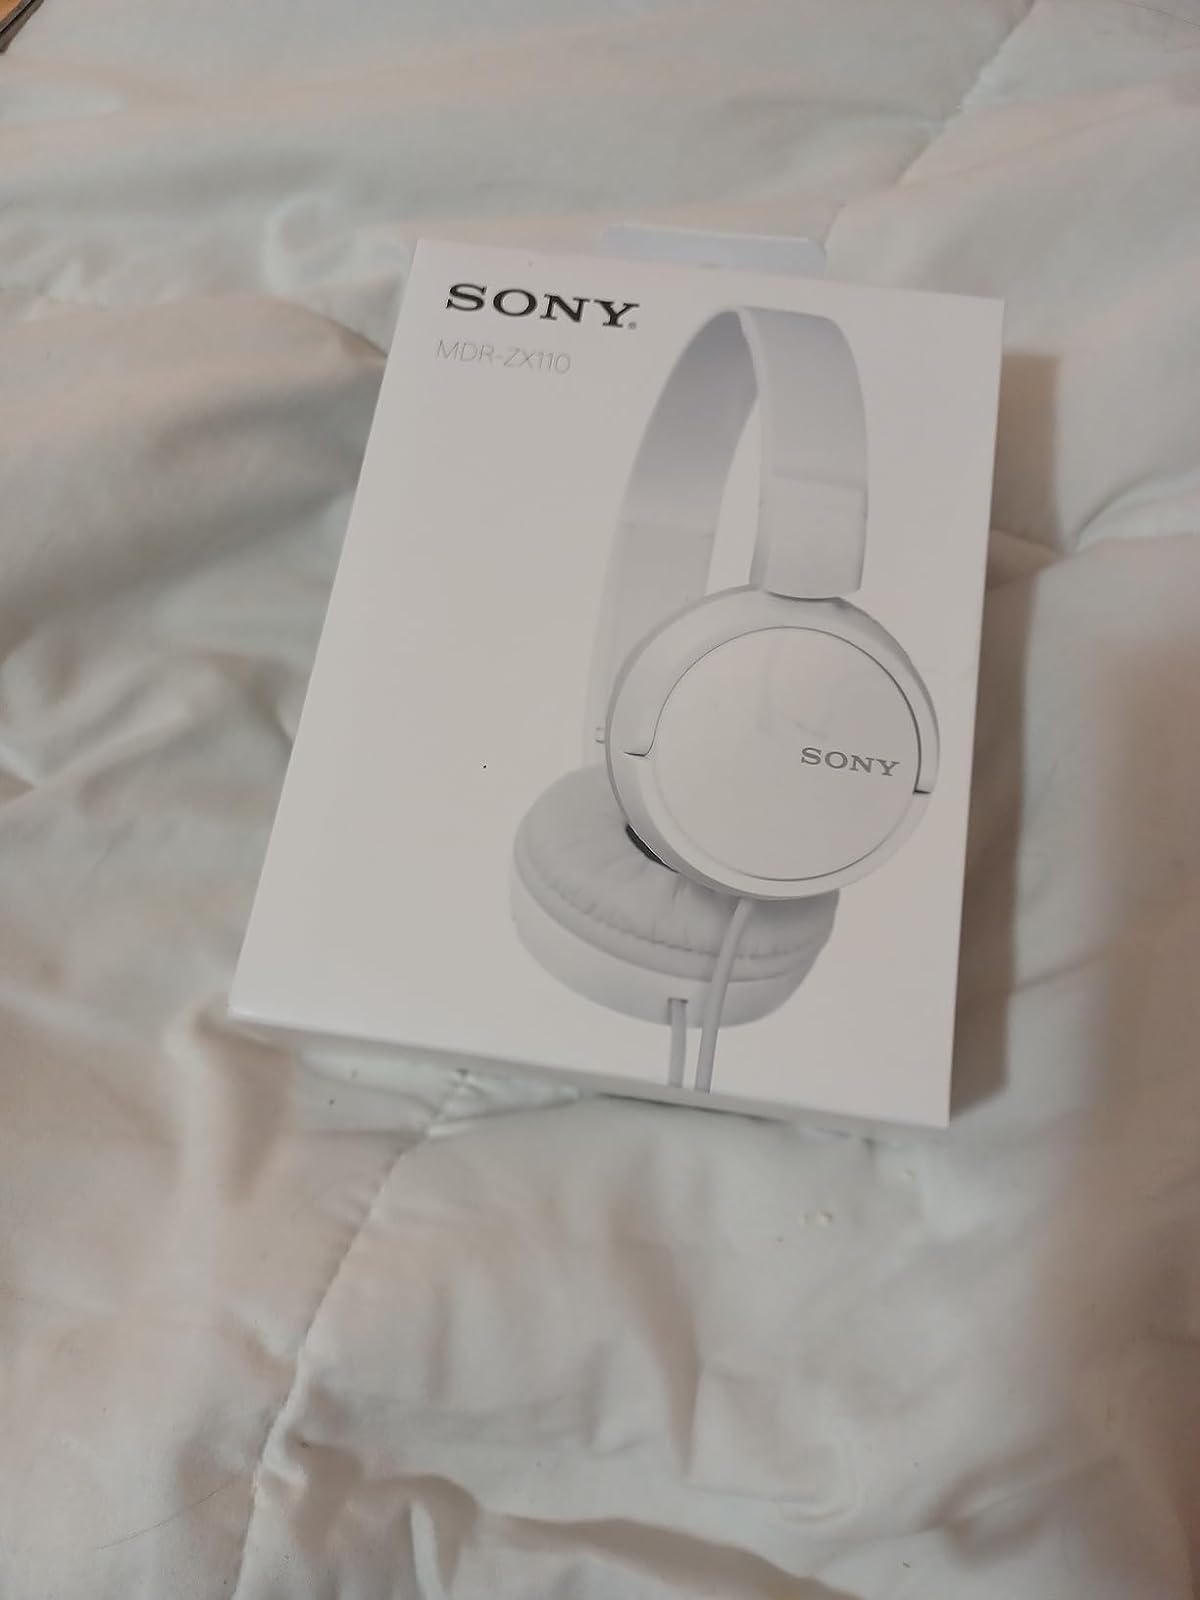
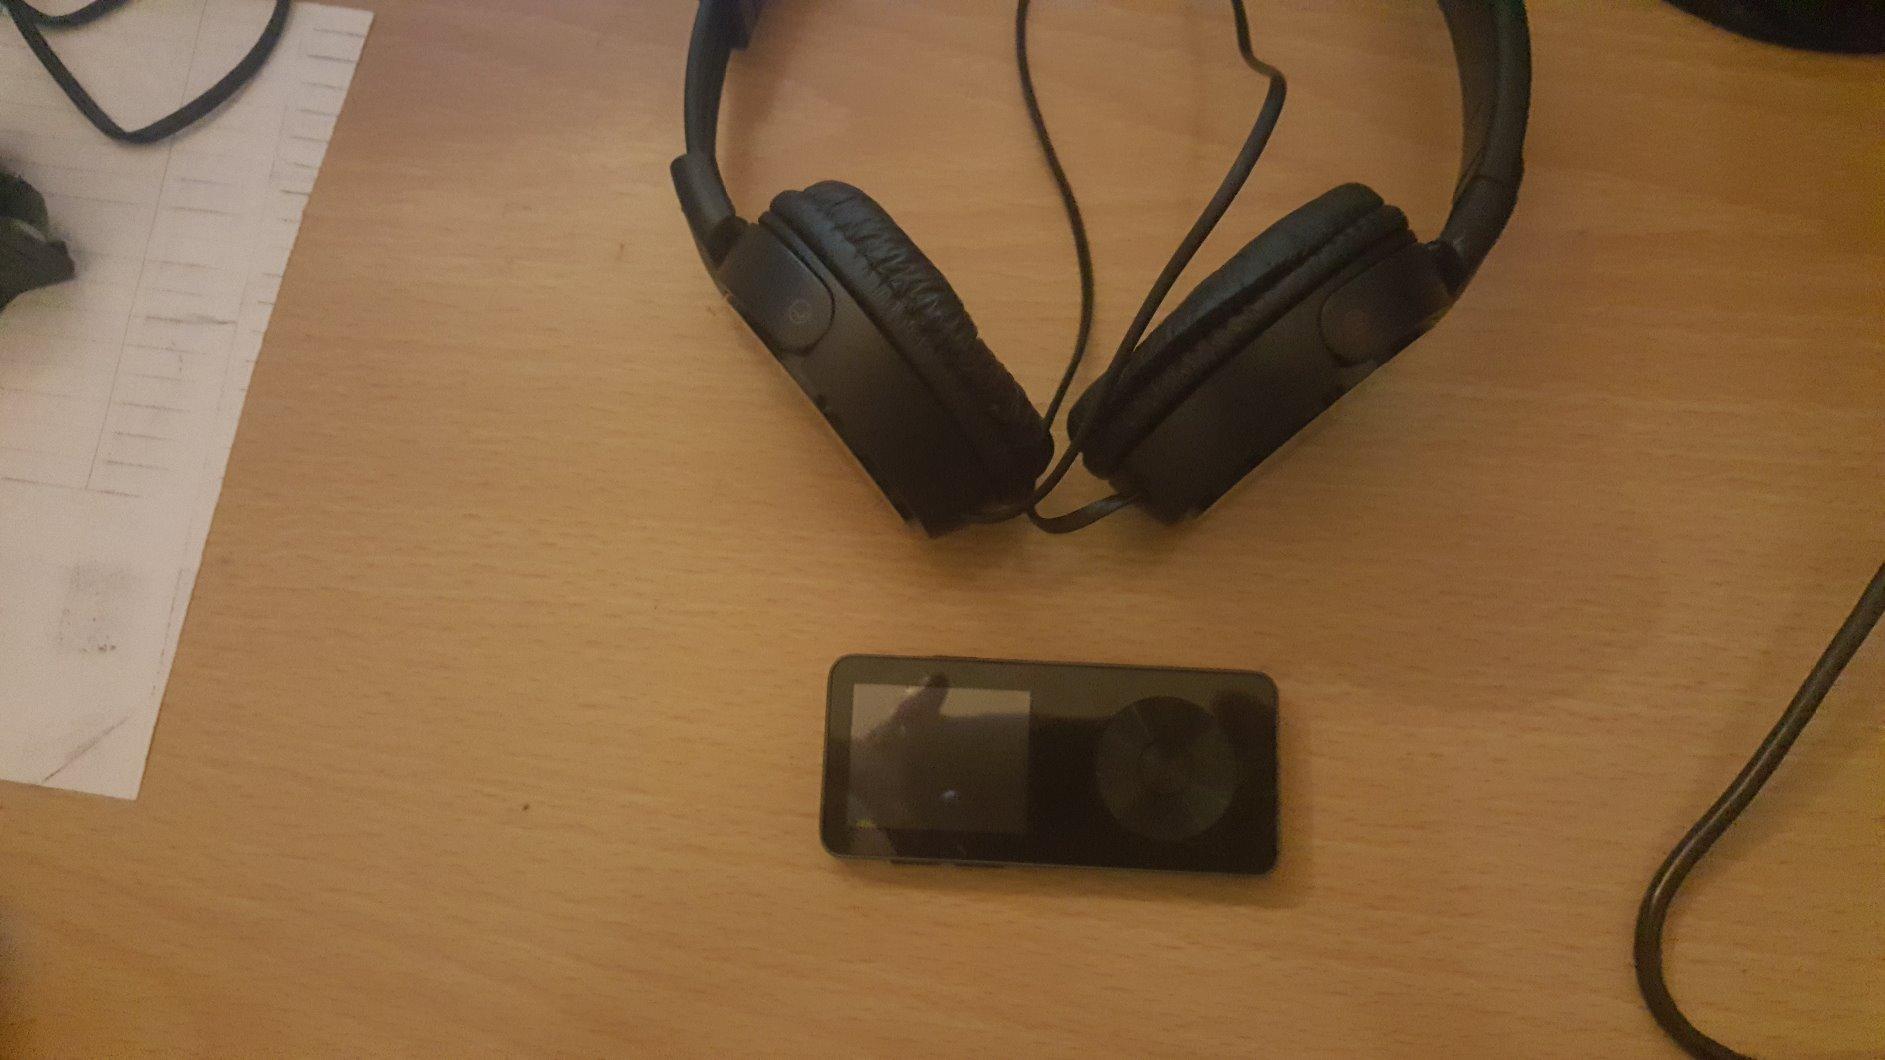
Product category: headphones
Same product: no